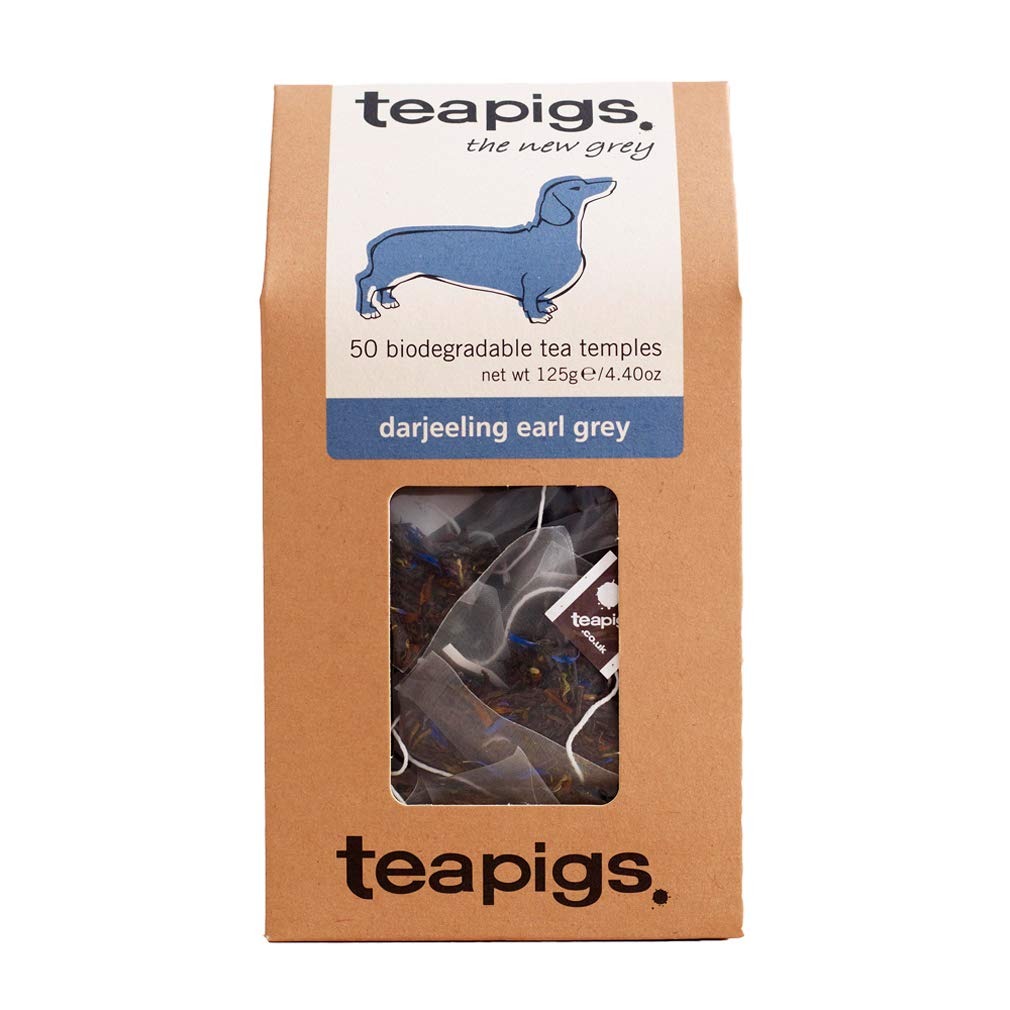
Item Name: Teapigs Darjeeling Earl Grey Tea Bags Made with Whole Leaves (1 Pack of 50 Tea Bags)
Bullet Point 1: Award winning darjeeling earl grey tea bags made using whole leaves
Bullet Point 2: A light bergamot blended with the finest darjeeling.
Bullet Point 3: Loose leaf tea quality with the convenience of a biodegradable tea bag
Bullet Point 4: Healthy black tea with 1 calorie!
Value: 50.0
Unit: count

Price: 12.96